Roggliswil

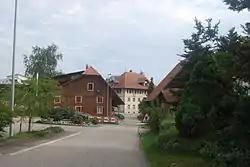
Roggliswil

Roggliswil has an area, , of . Of this area, 66% is used for agricultural purposes, while 27.6% is forested. Of the rest of the land, 6.1% is settled (buildings or roads) and the remainder (0.3%) is non-productive rivers. , 27.49% of the total land area was forested. Of the agricultural land, 61.09% is used for farming or pastures, while 4.98% is used for orchards or vine crops. Of the settled areas, 2.89% is covered with buildings, 0.32% is industrial, 0.16% is classed as special developments, and 2.73% is transportation infrastructure.